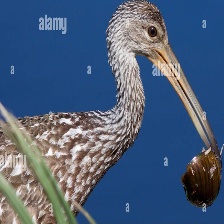
Species: LIMPKIN
Scientific name: ARAMUS GUARAUNA